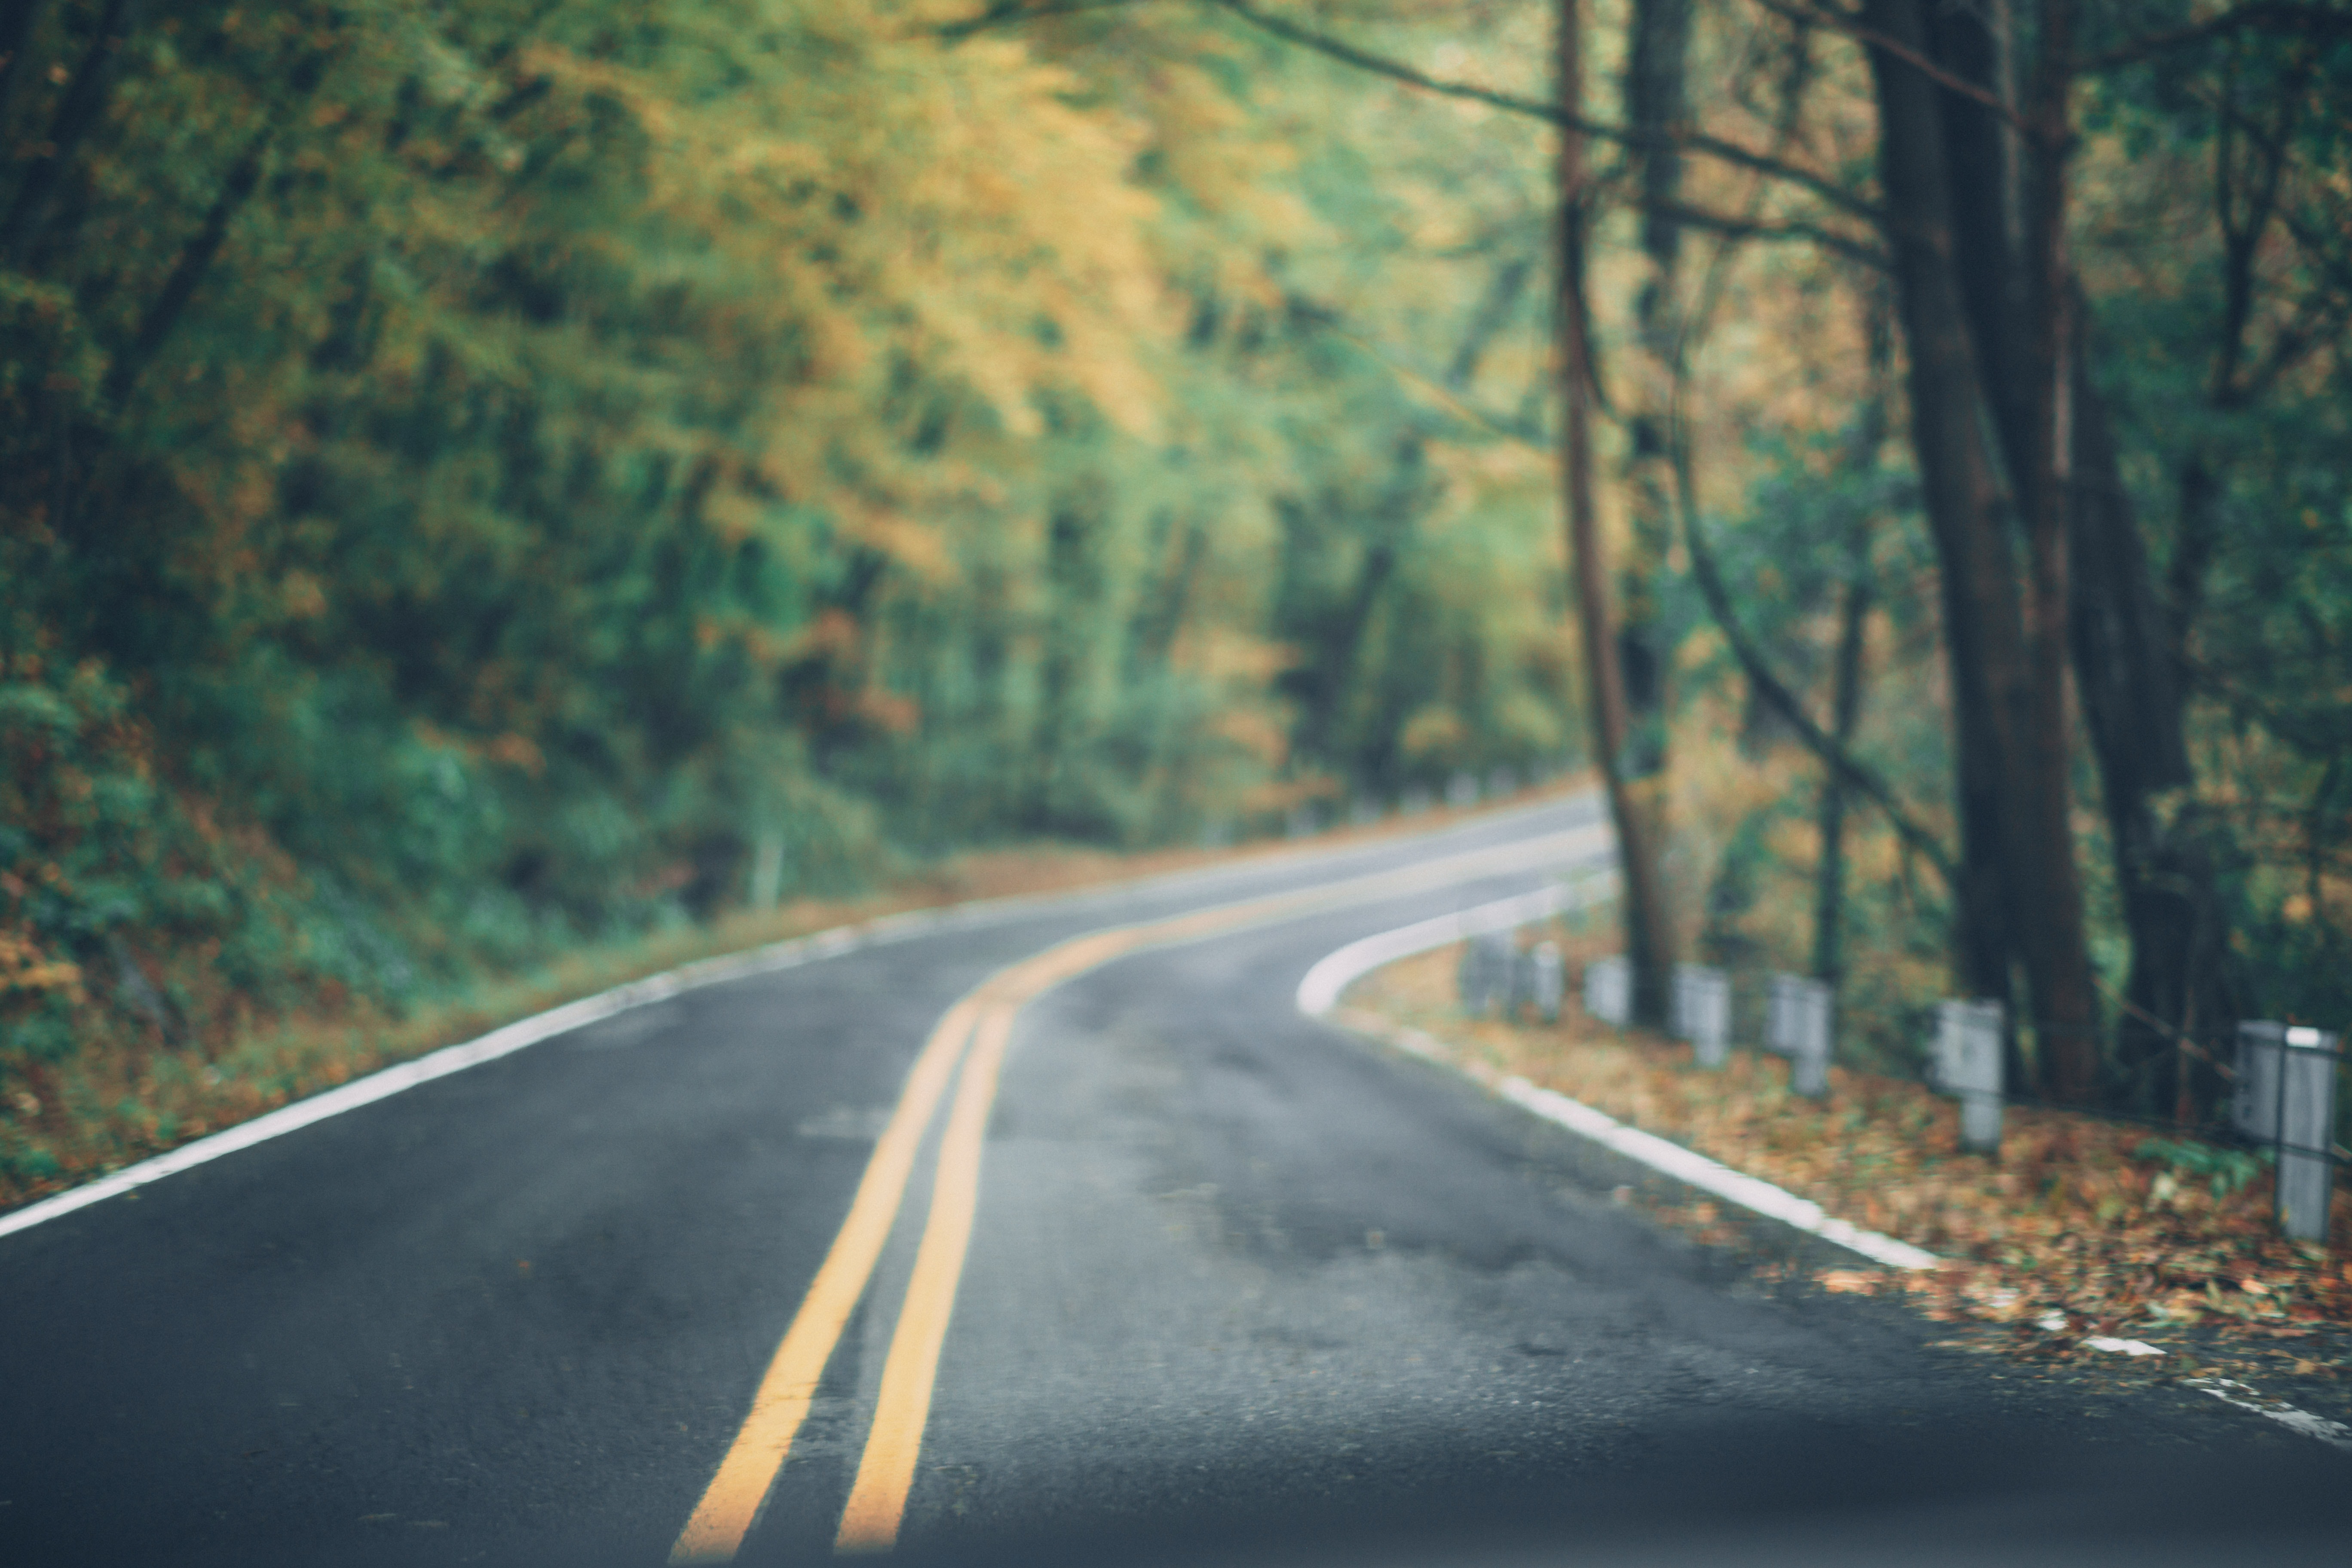
road, nature, natural landscape, leaf, tree, asphalt, green, lane, natural environment, atmospheric phenomenon, sky, road surface, highway, road trip, yellow, thoroughfare, light, infrastructure, forest, morning, autumn, sunlight, woody plant, line, plant, branch, spring, windshield, grass, landscape, rural area, nonbuilding structure, mountain, wood, automotive window part, Tints and shades, street, national park, state park, driving, deciduous